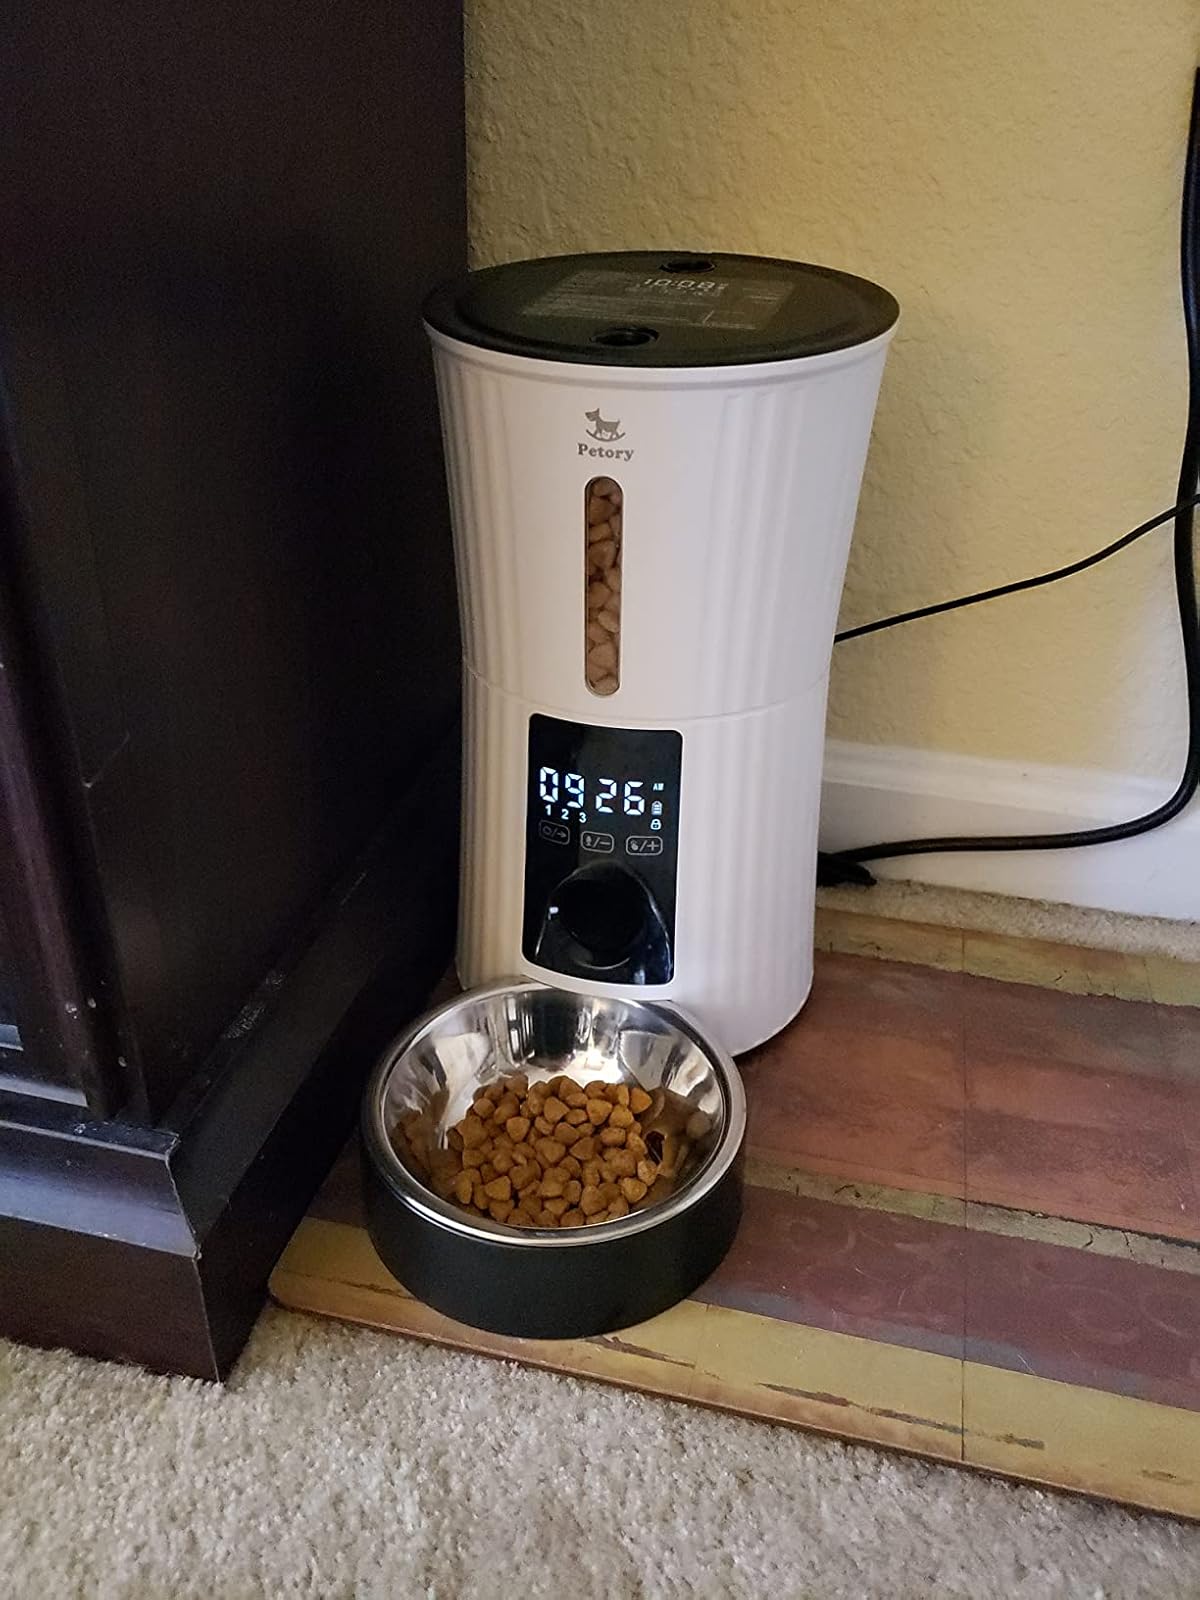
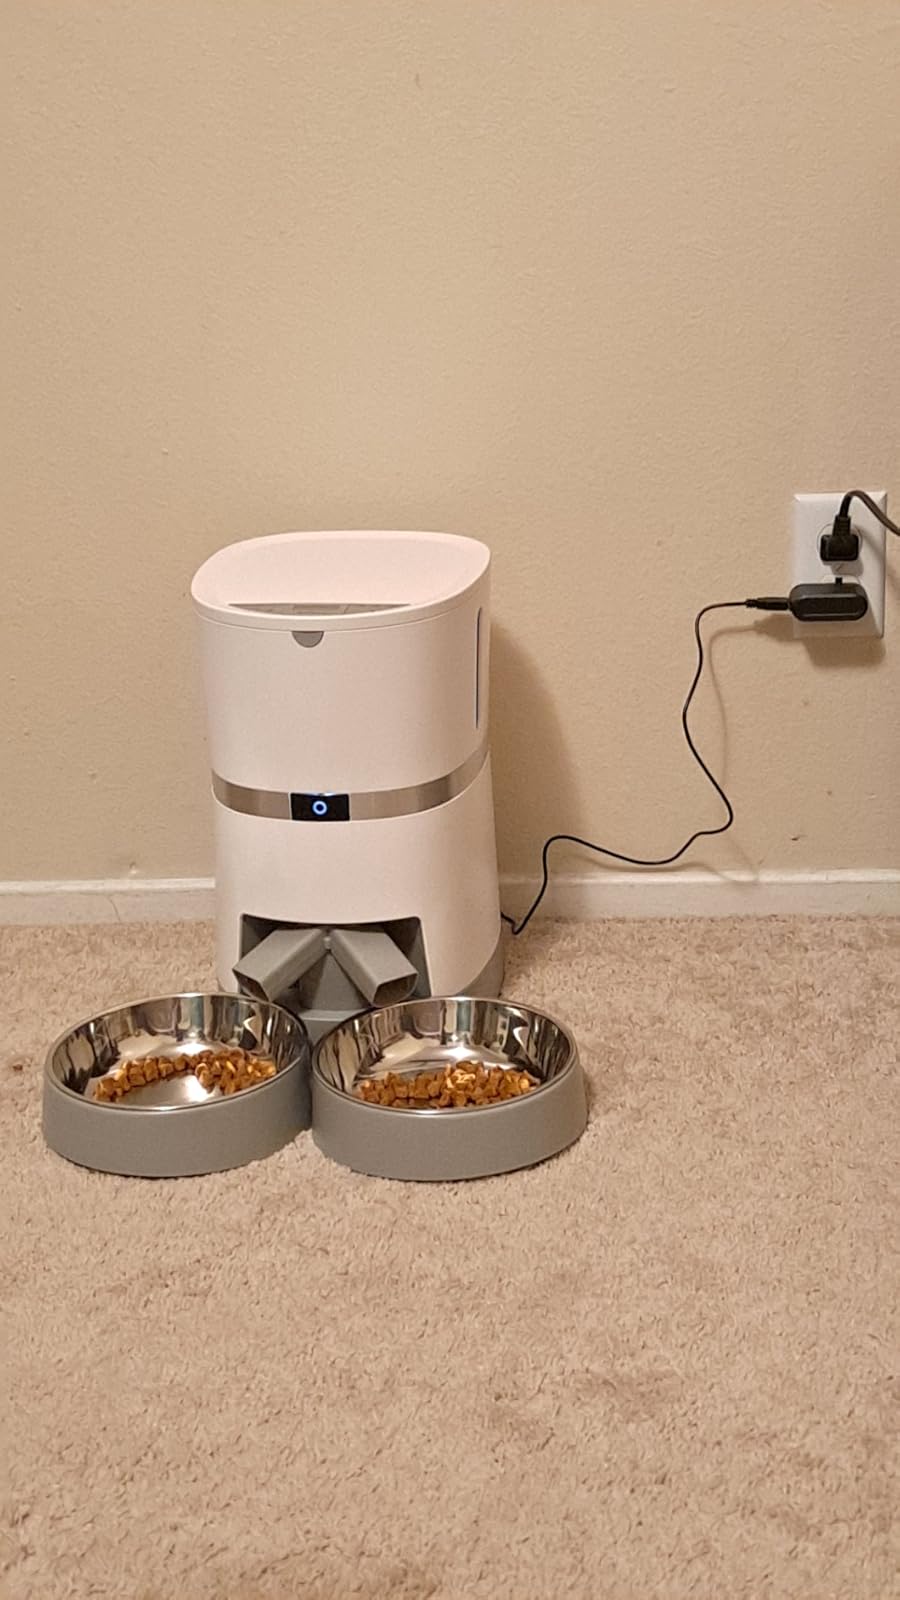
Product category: items_feeder
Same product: no